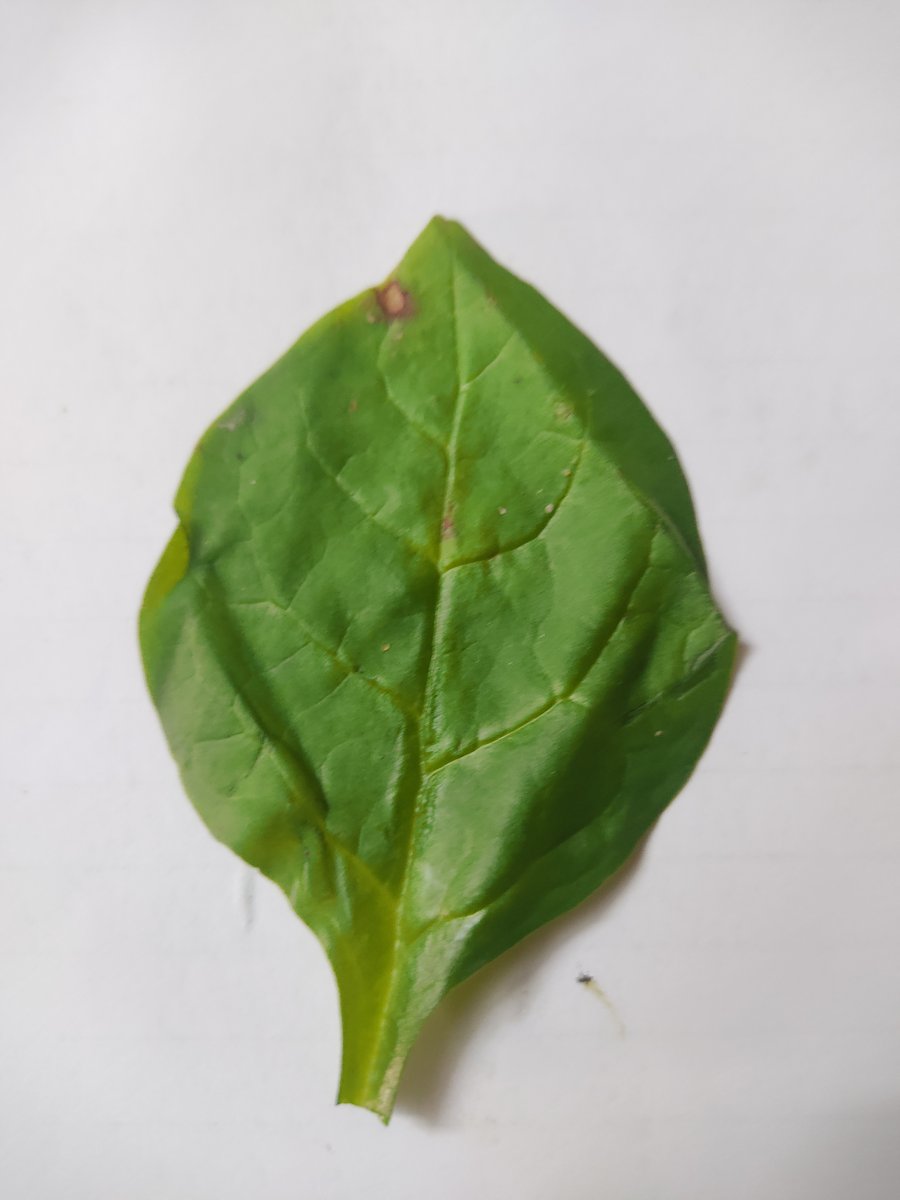
Label: Bacterial-Spot